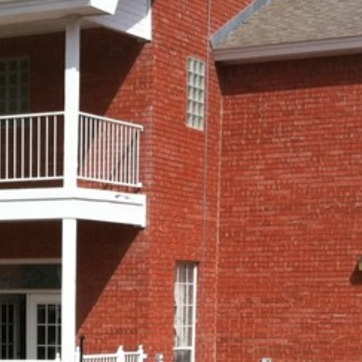
Material: brick